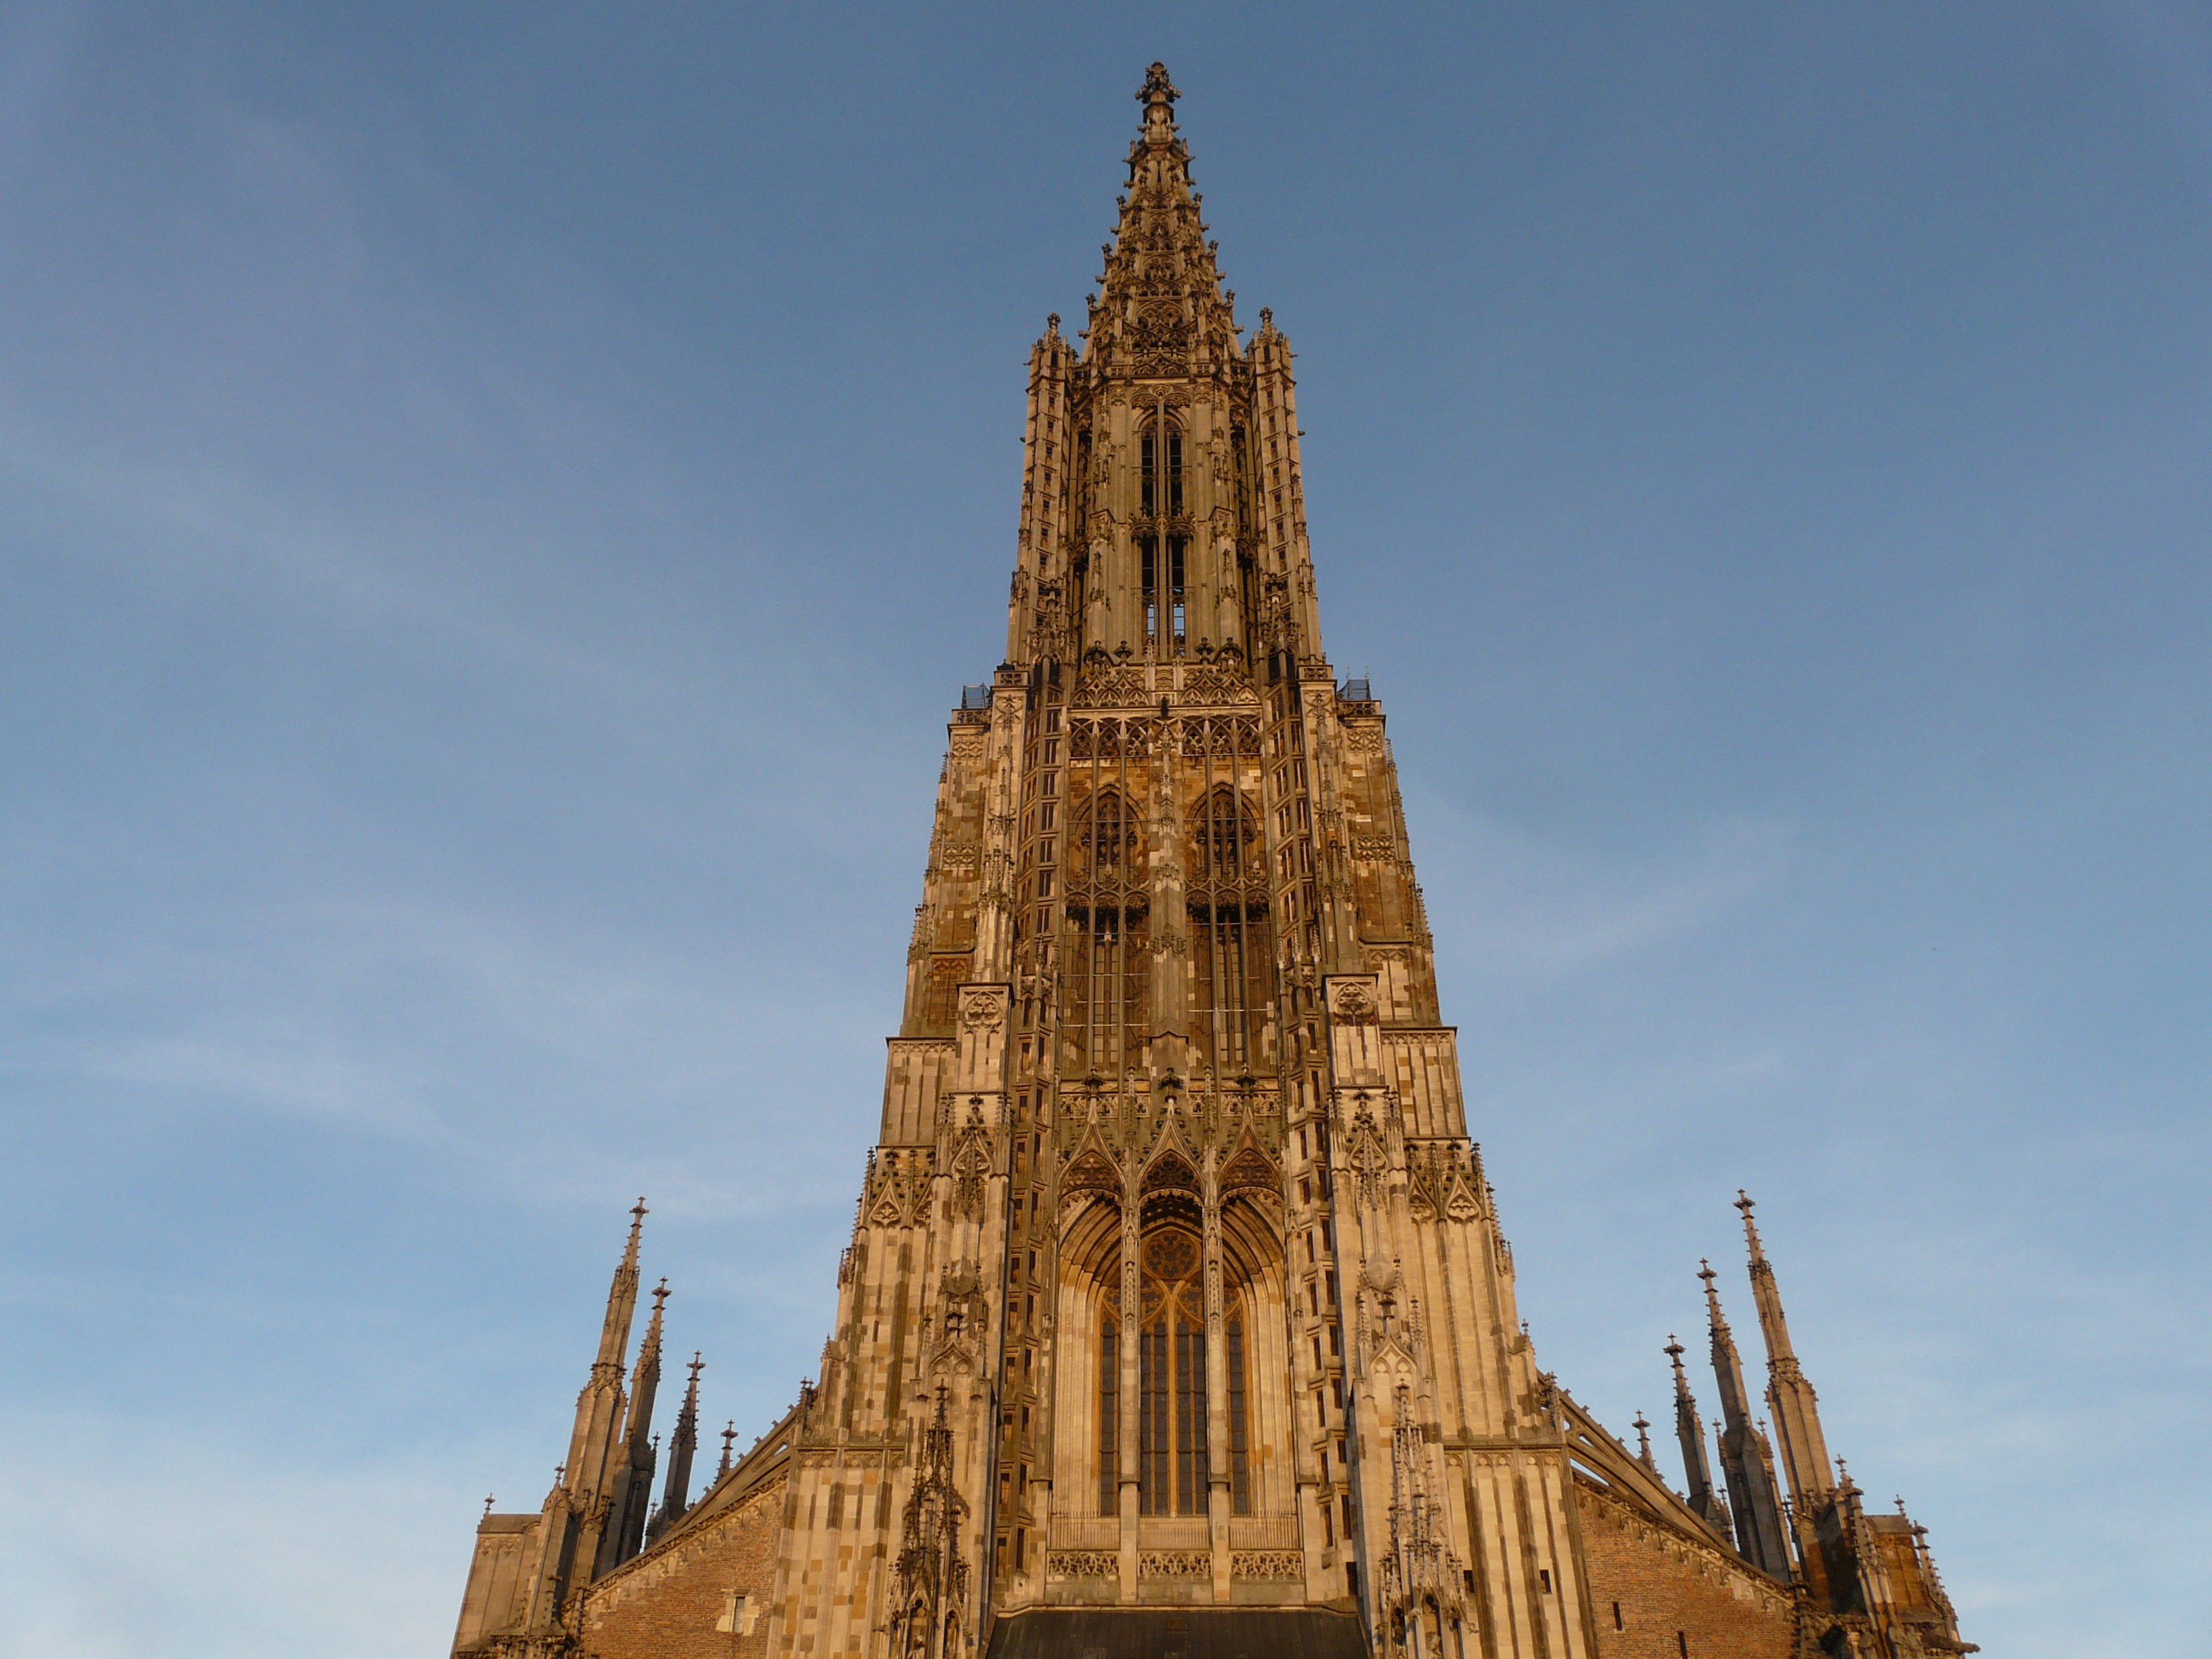
architecture, building, tower, landmark, facade, church, cathedral, christian, place of worship, temple, spire, faith, steeple, christianity, dom, pagoda, wat, ulm, unesco world heritage site, evening light, munster, ulm cathedral, hindu temple, historic site